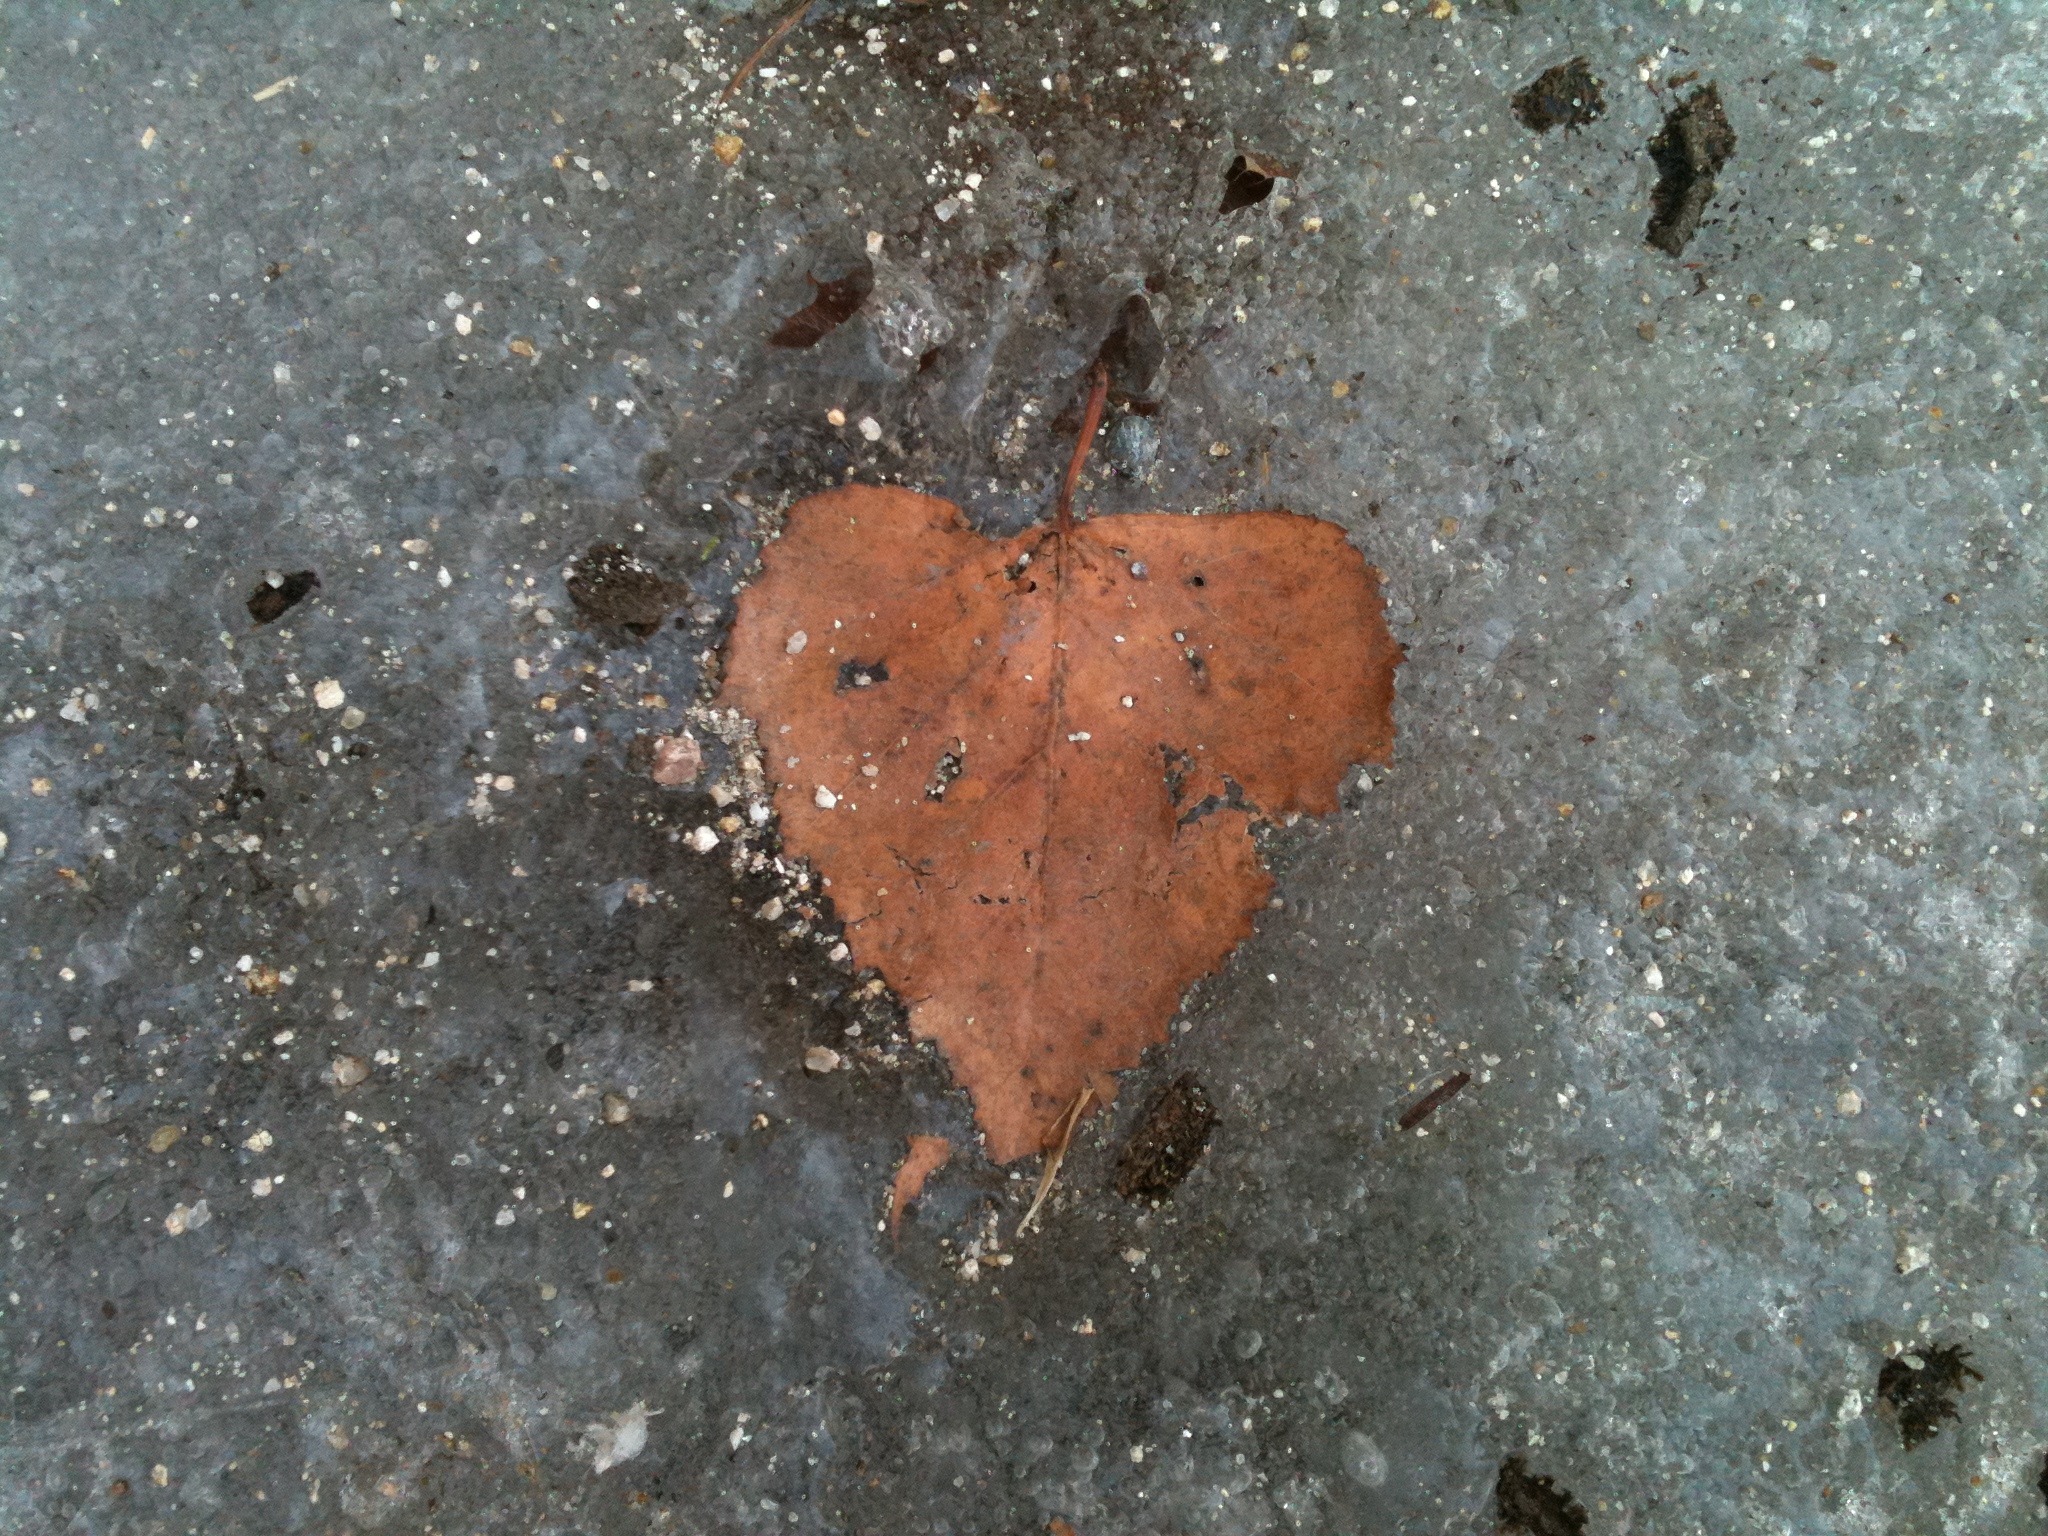
leaf, ice, heart, weather, soil, frozen, relationship, icy, macro photography, cold heart